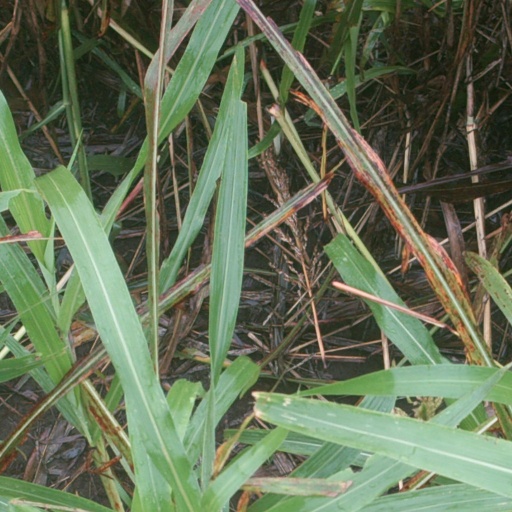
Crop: sorghum